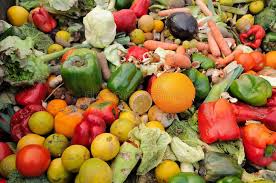
Waste category: biological